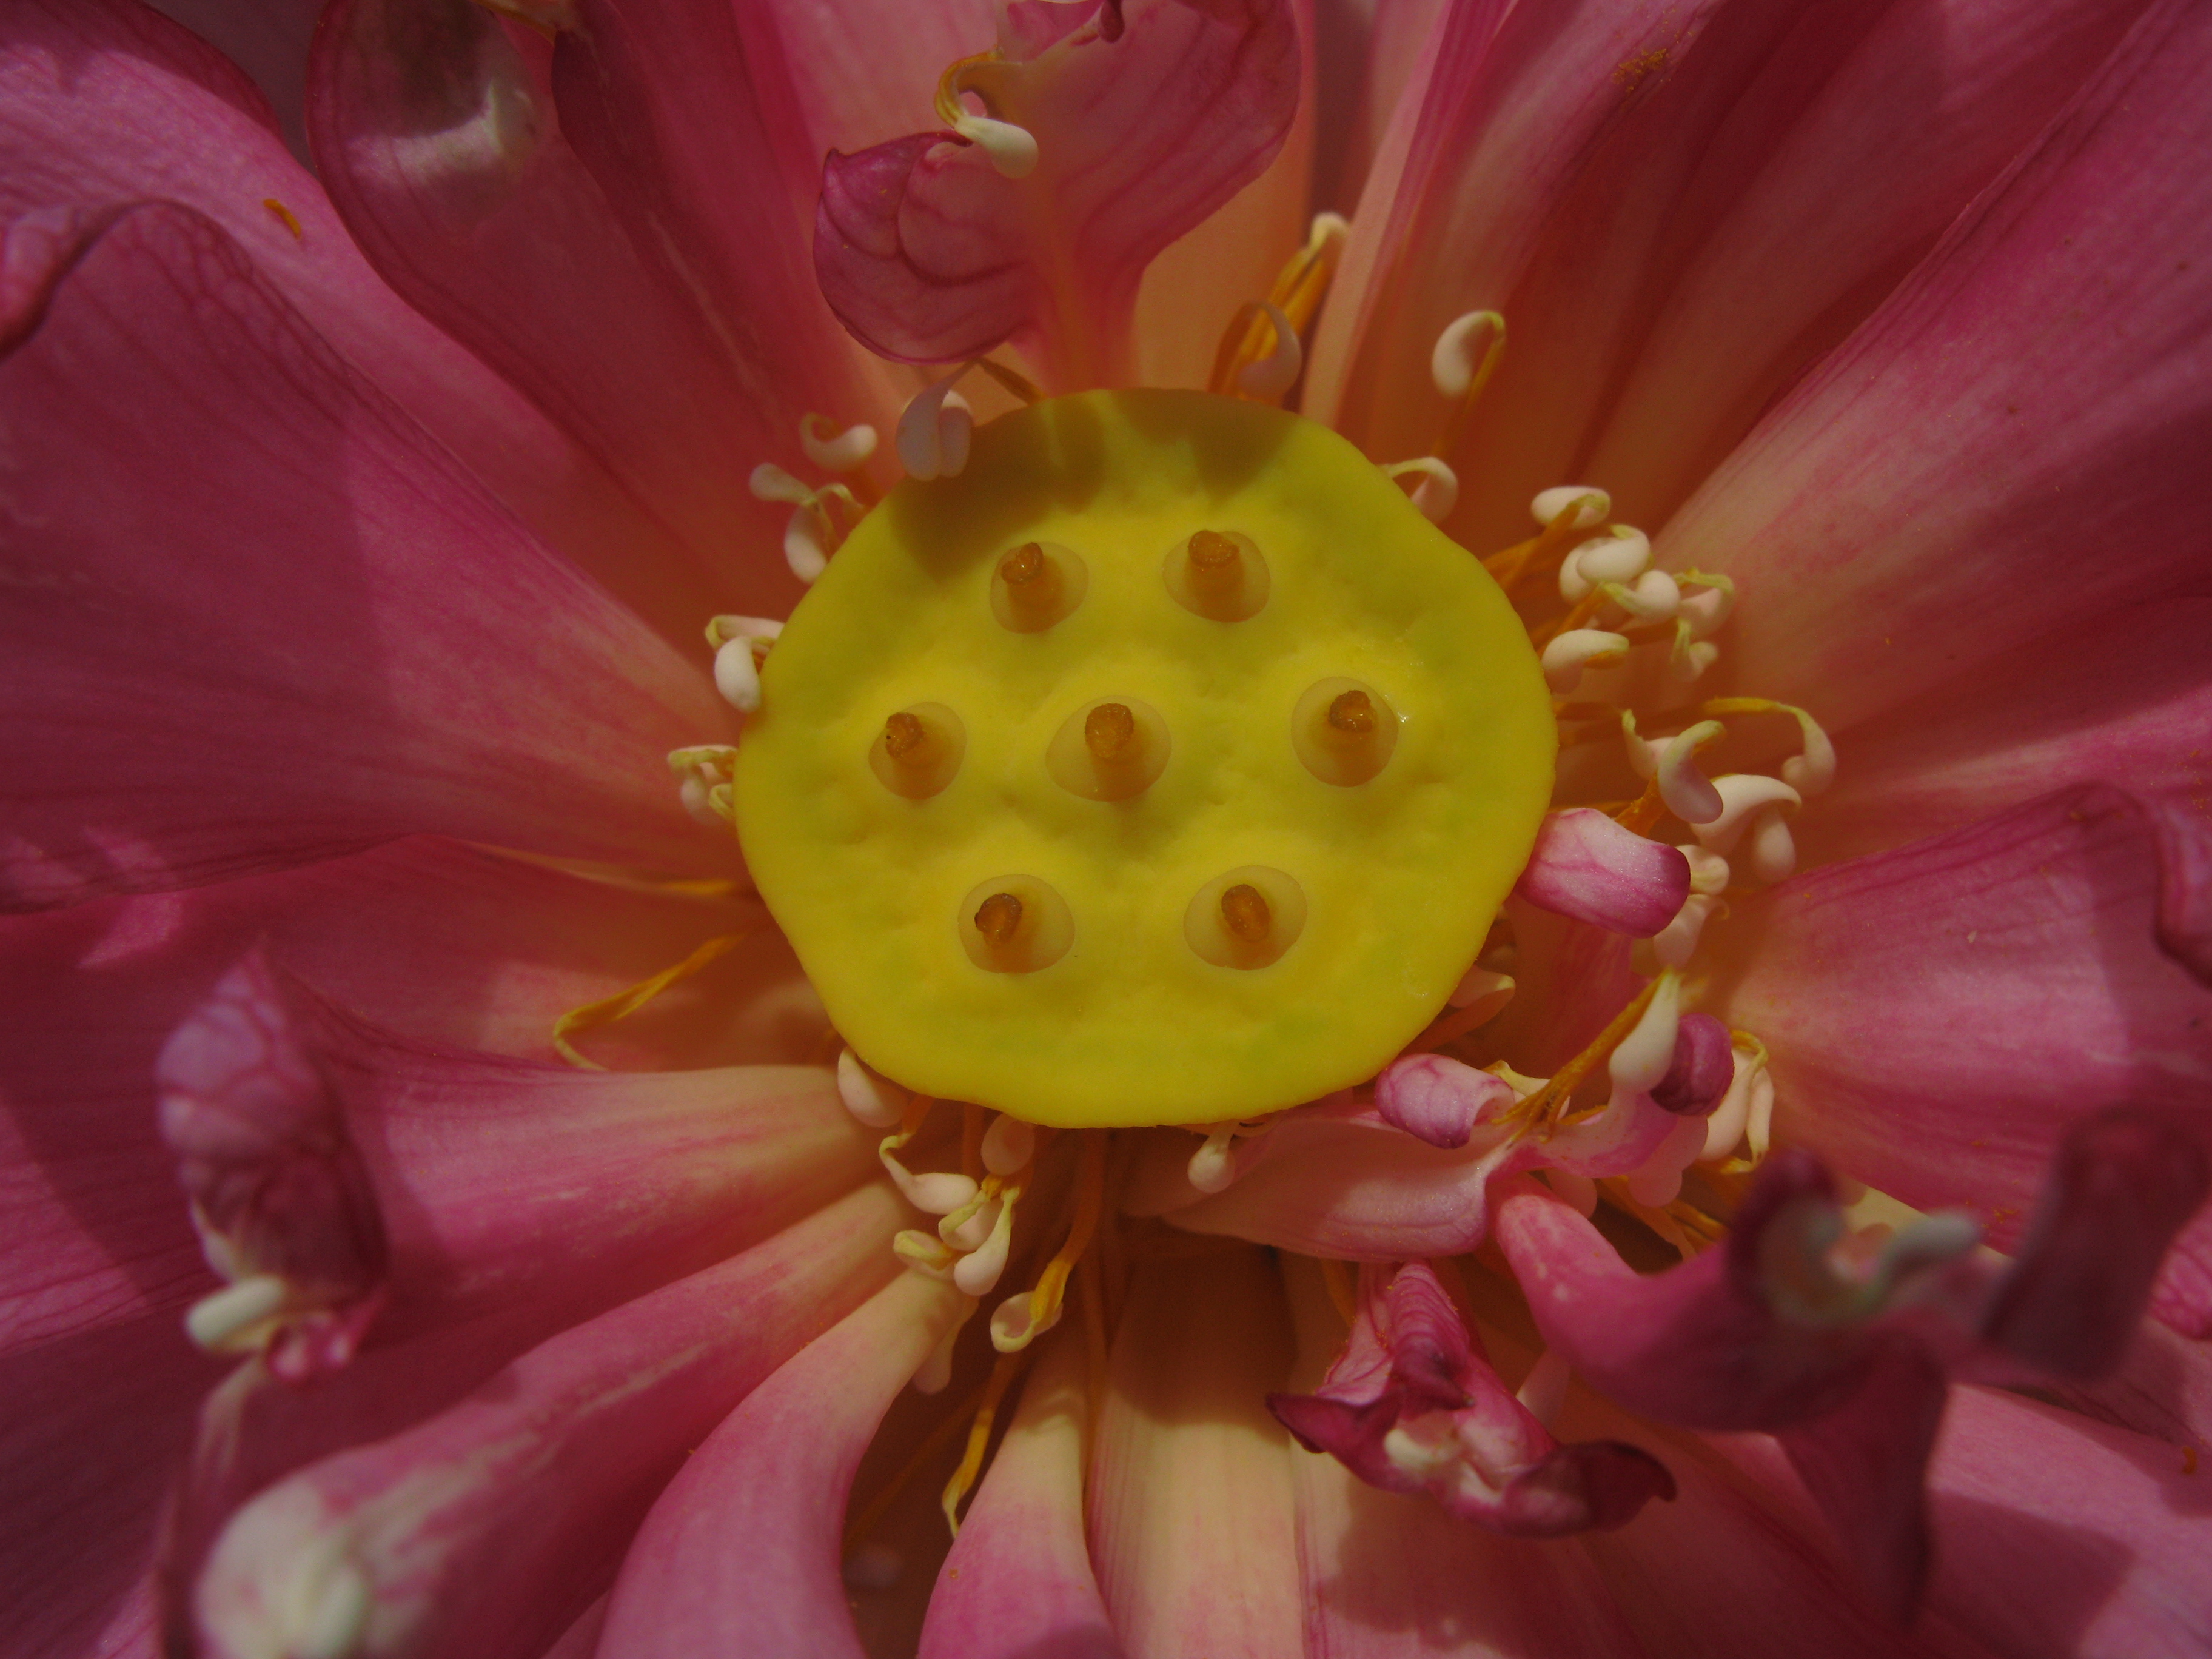
blossom, plant, photography, flower, petal, pollen, high, red, botany, yellow, pink, flora, close up, lotus, hires, hi, res, g7, nelumbo, themacrogroup, macro photography, flowering plant, plant stem, land plant